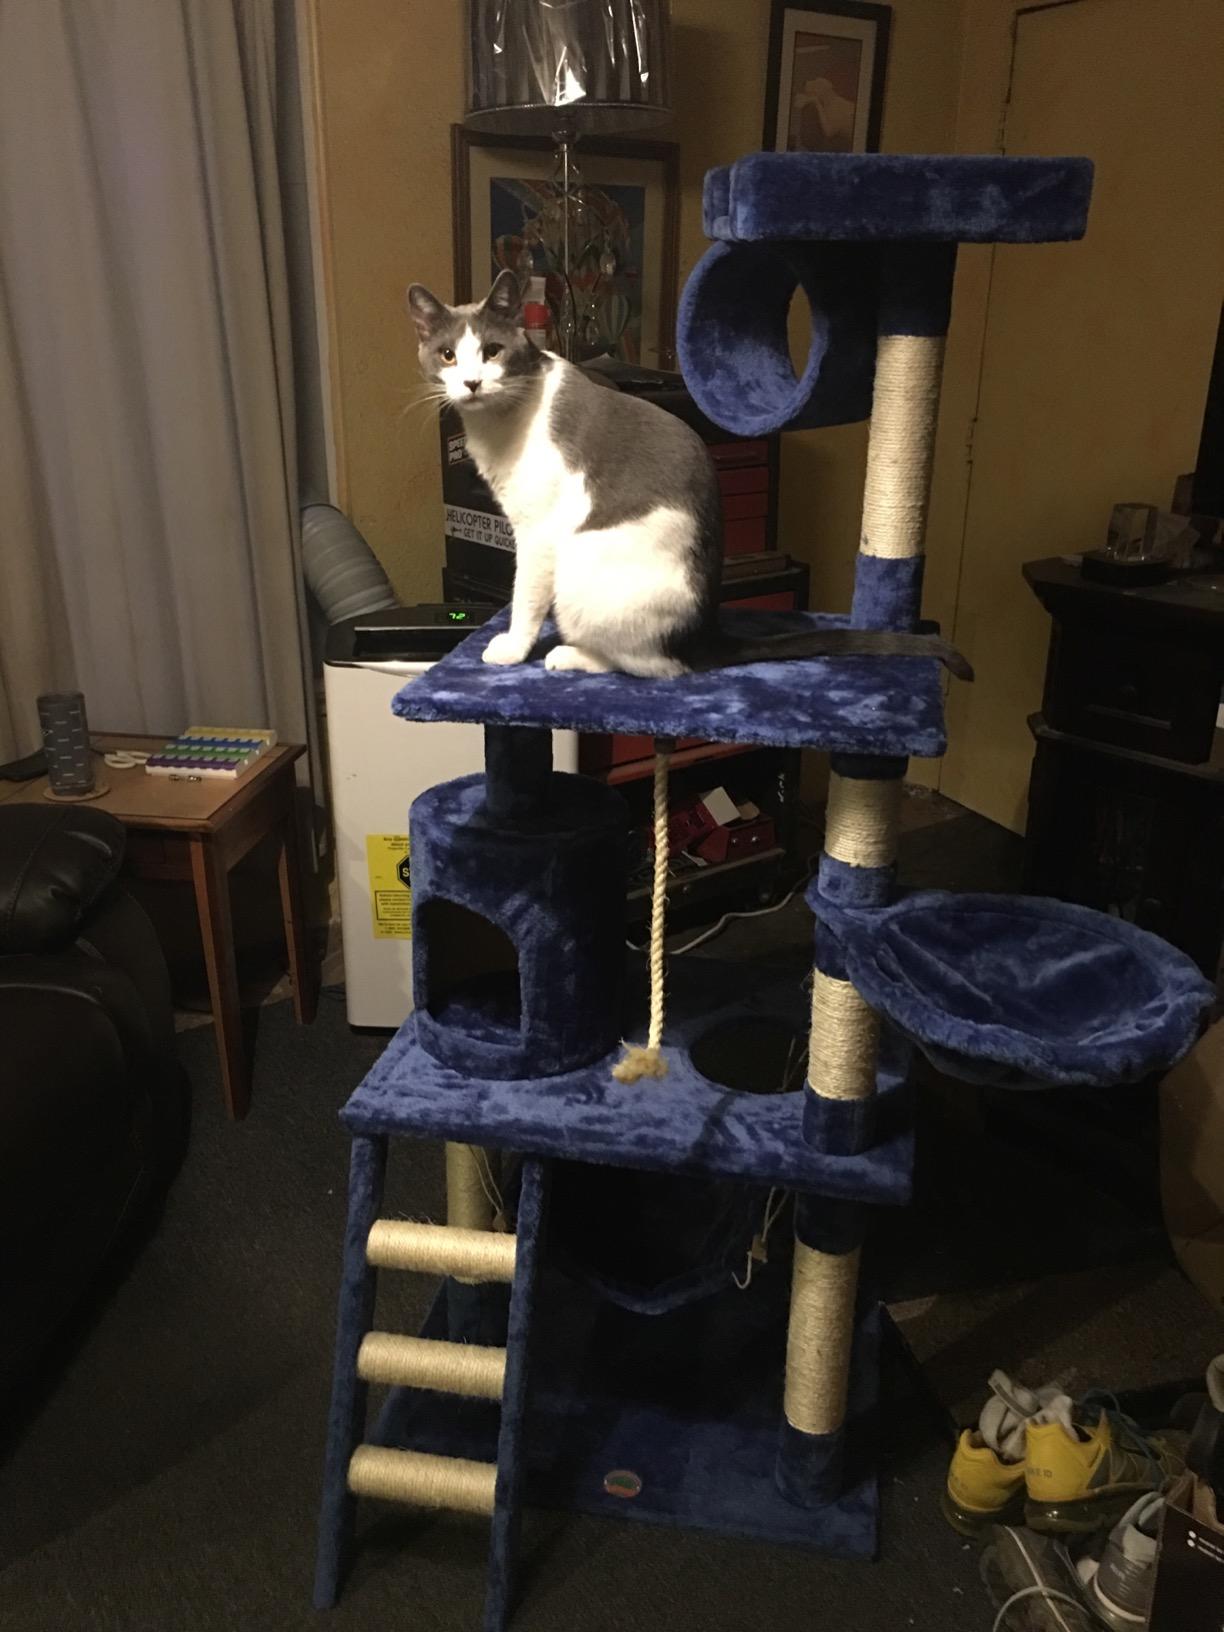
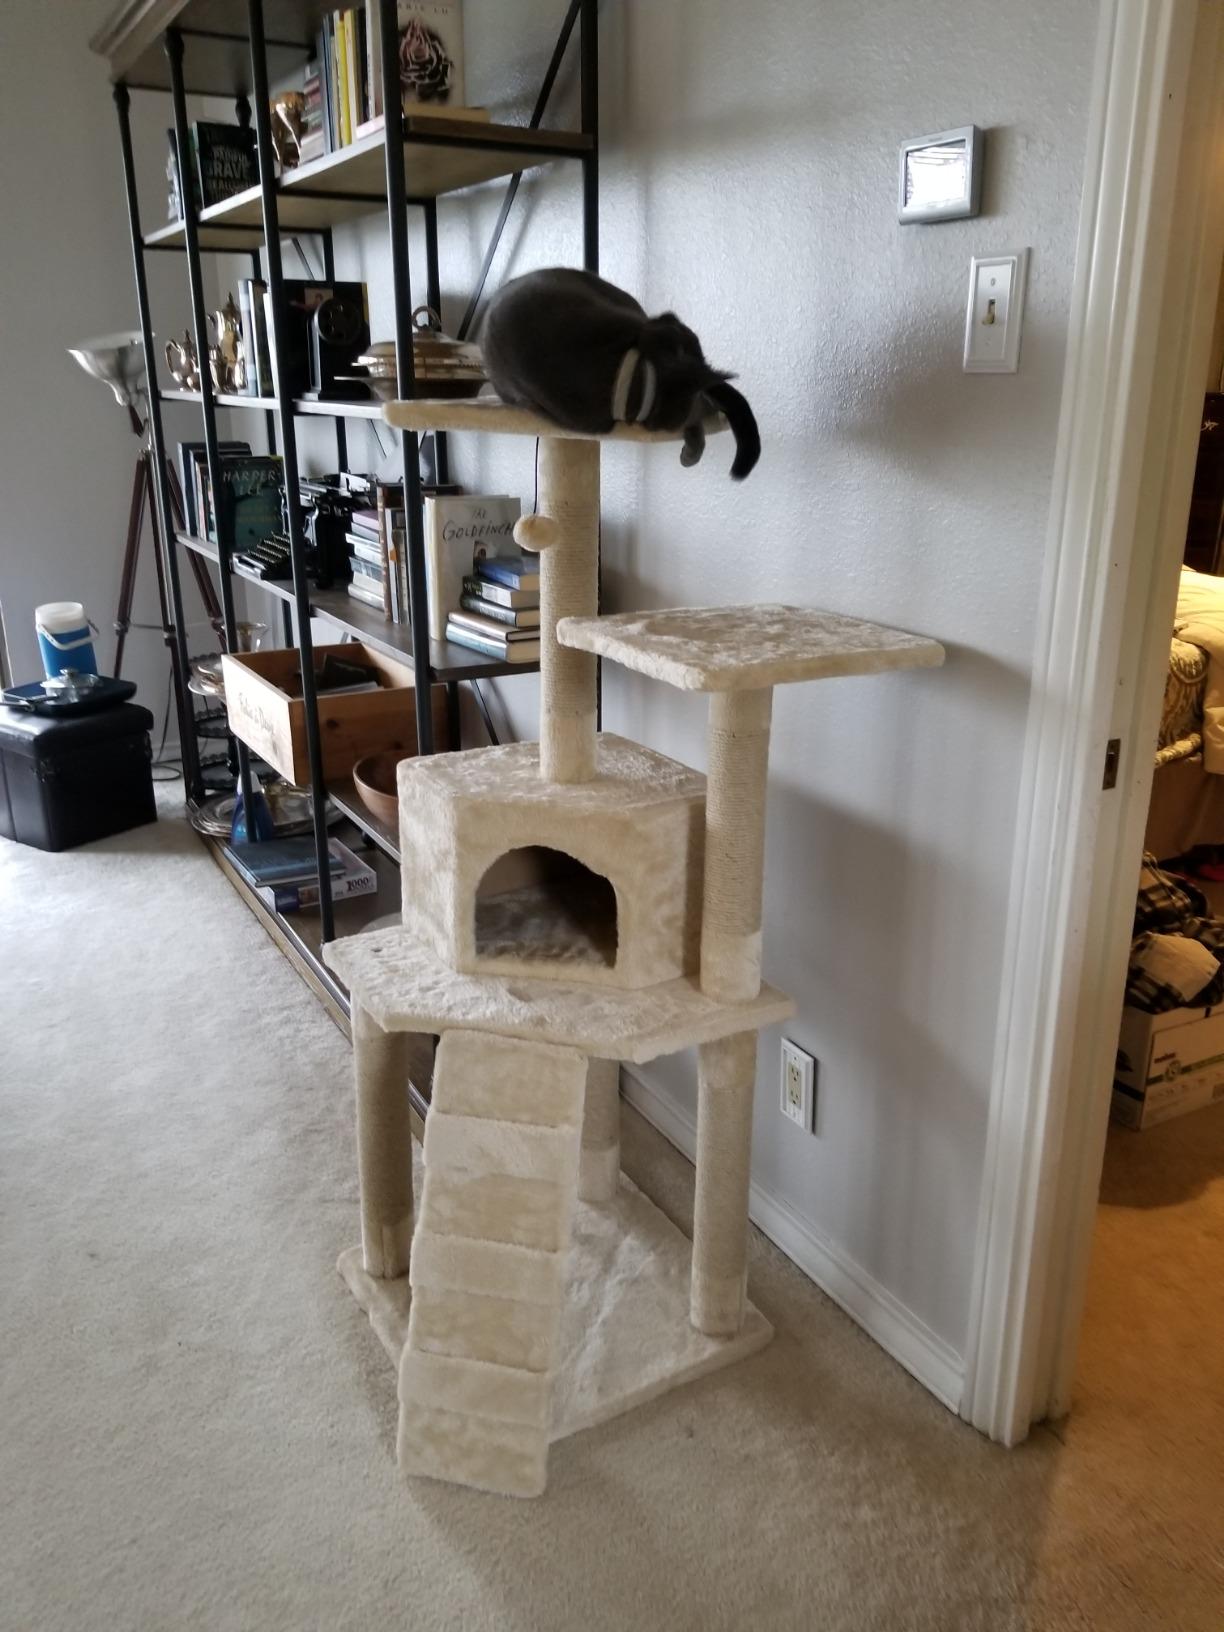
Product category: items_cat tree
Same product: no